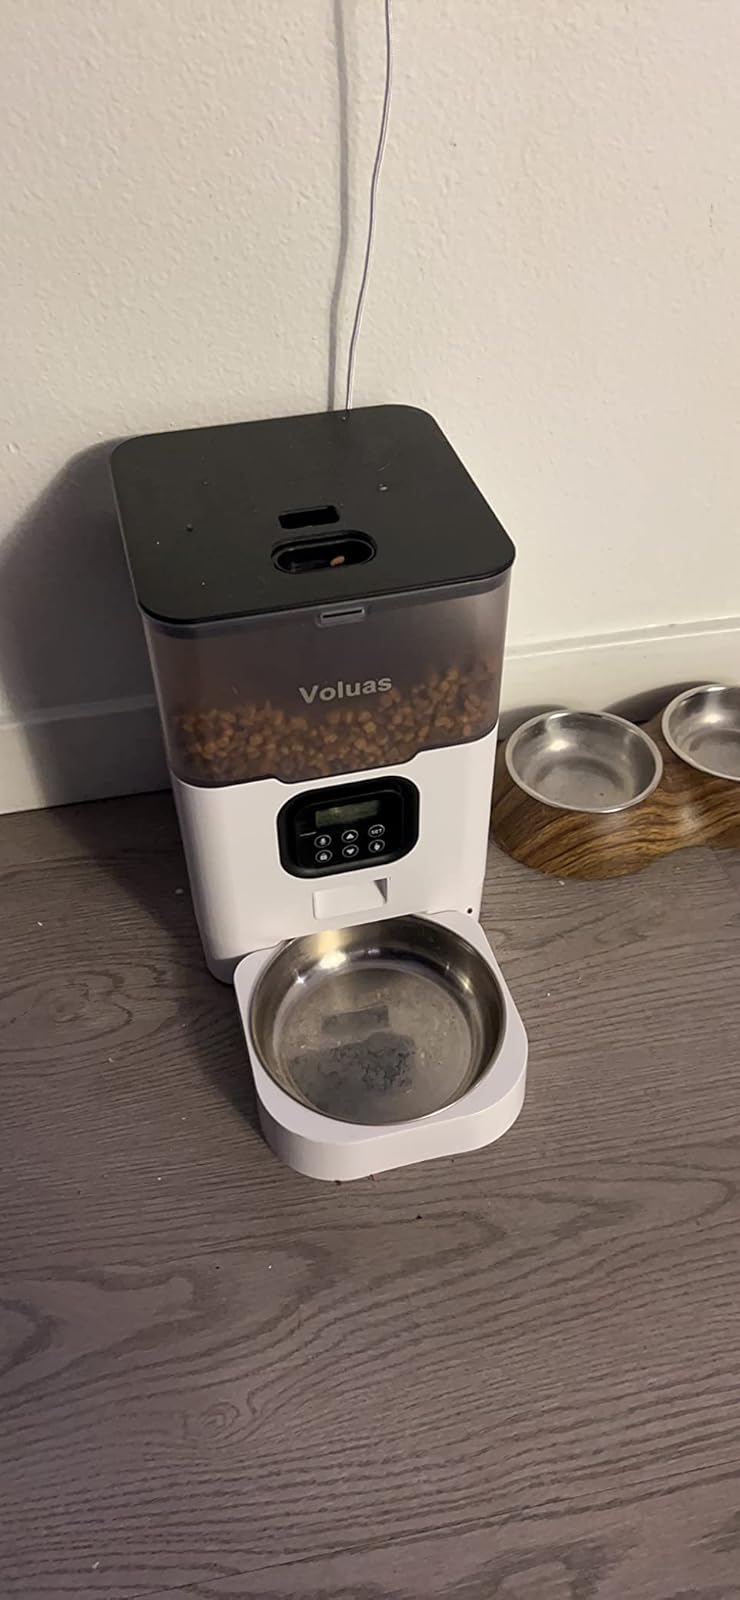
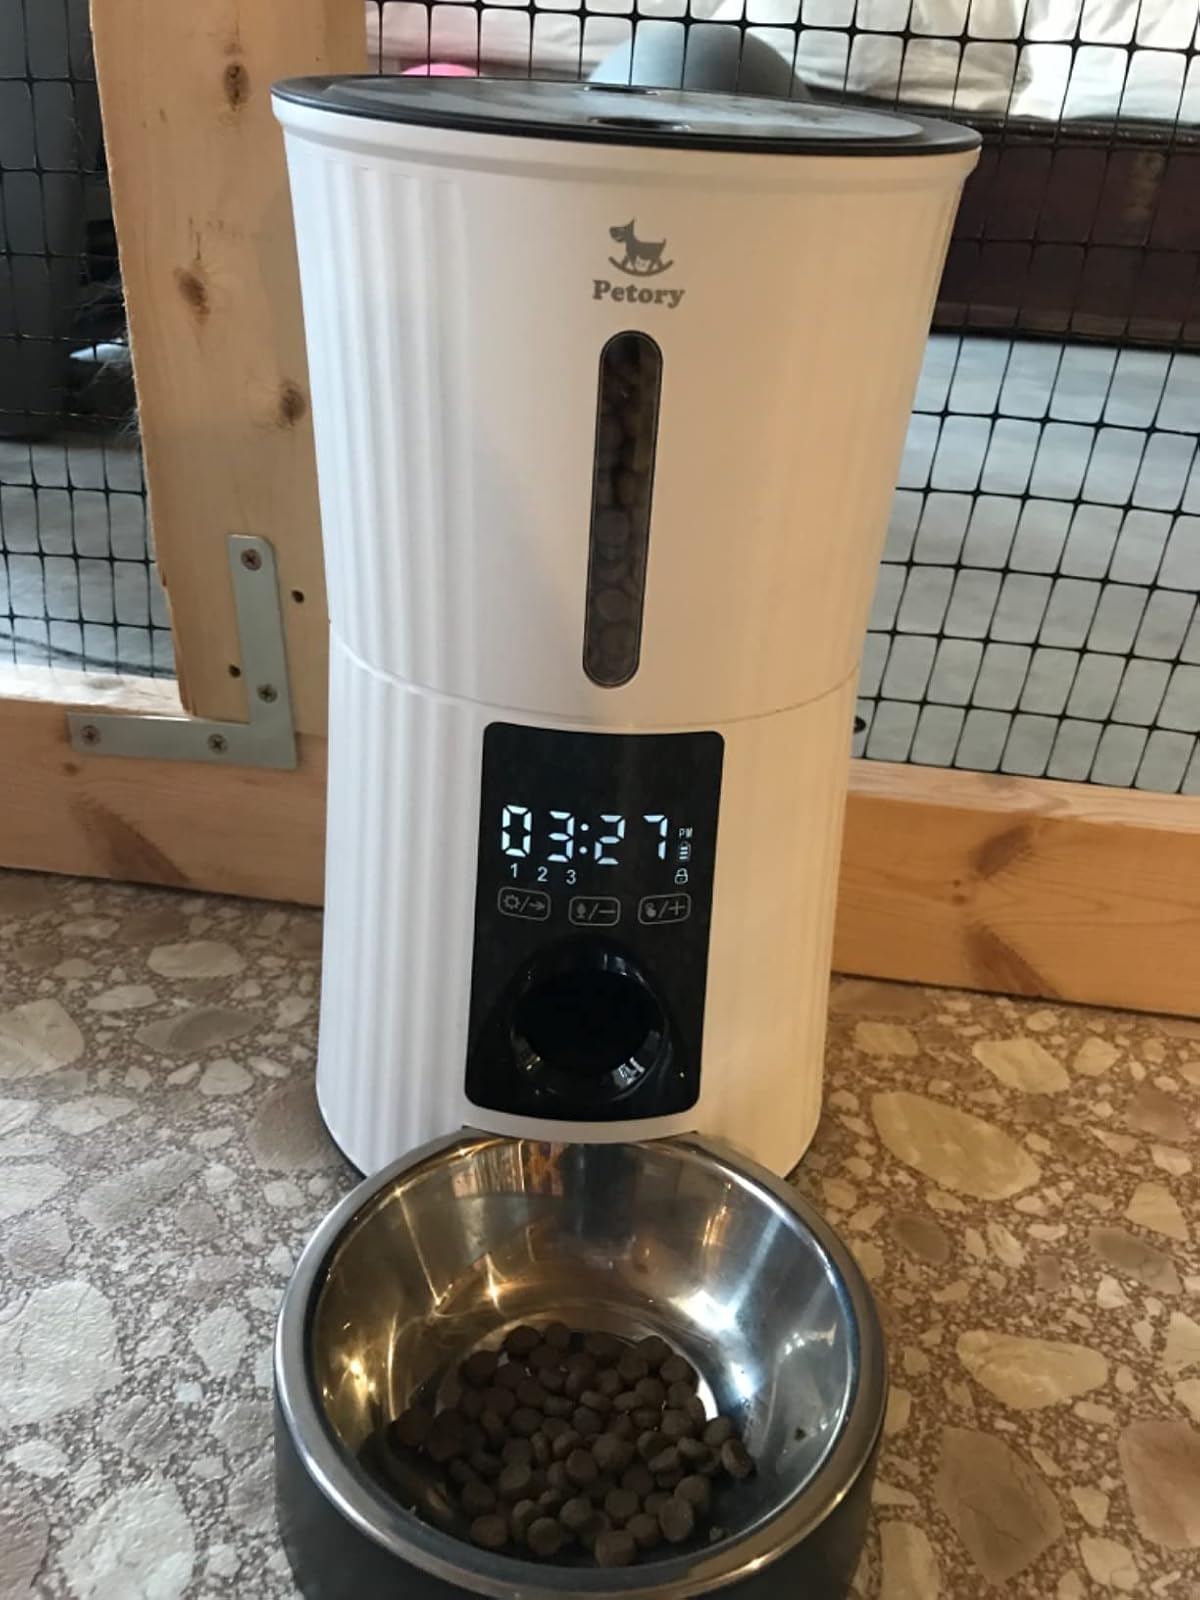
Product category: items_feeder
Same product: no